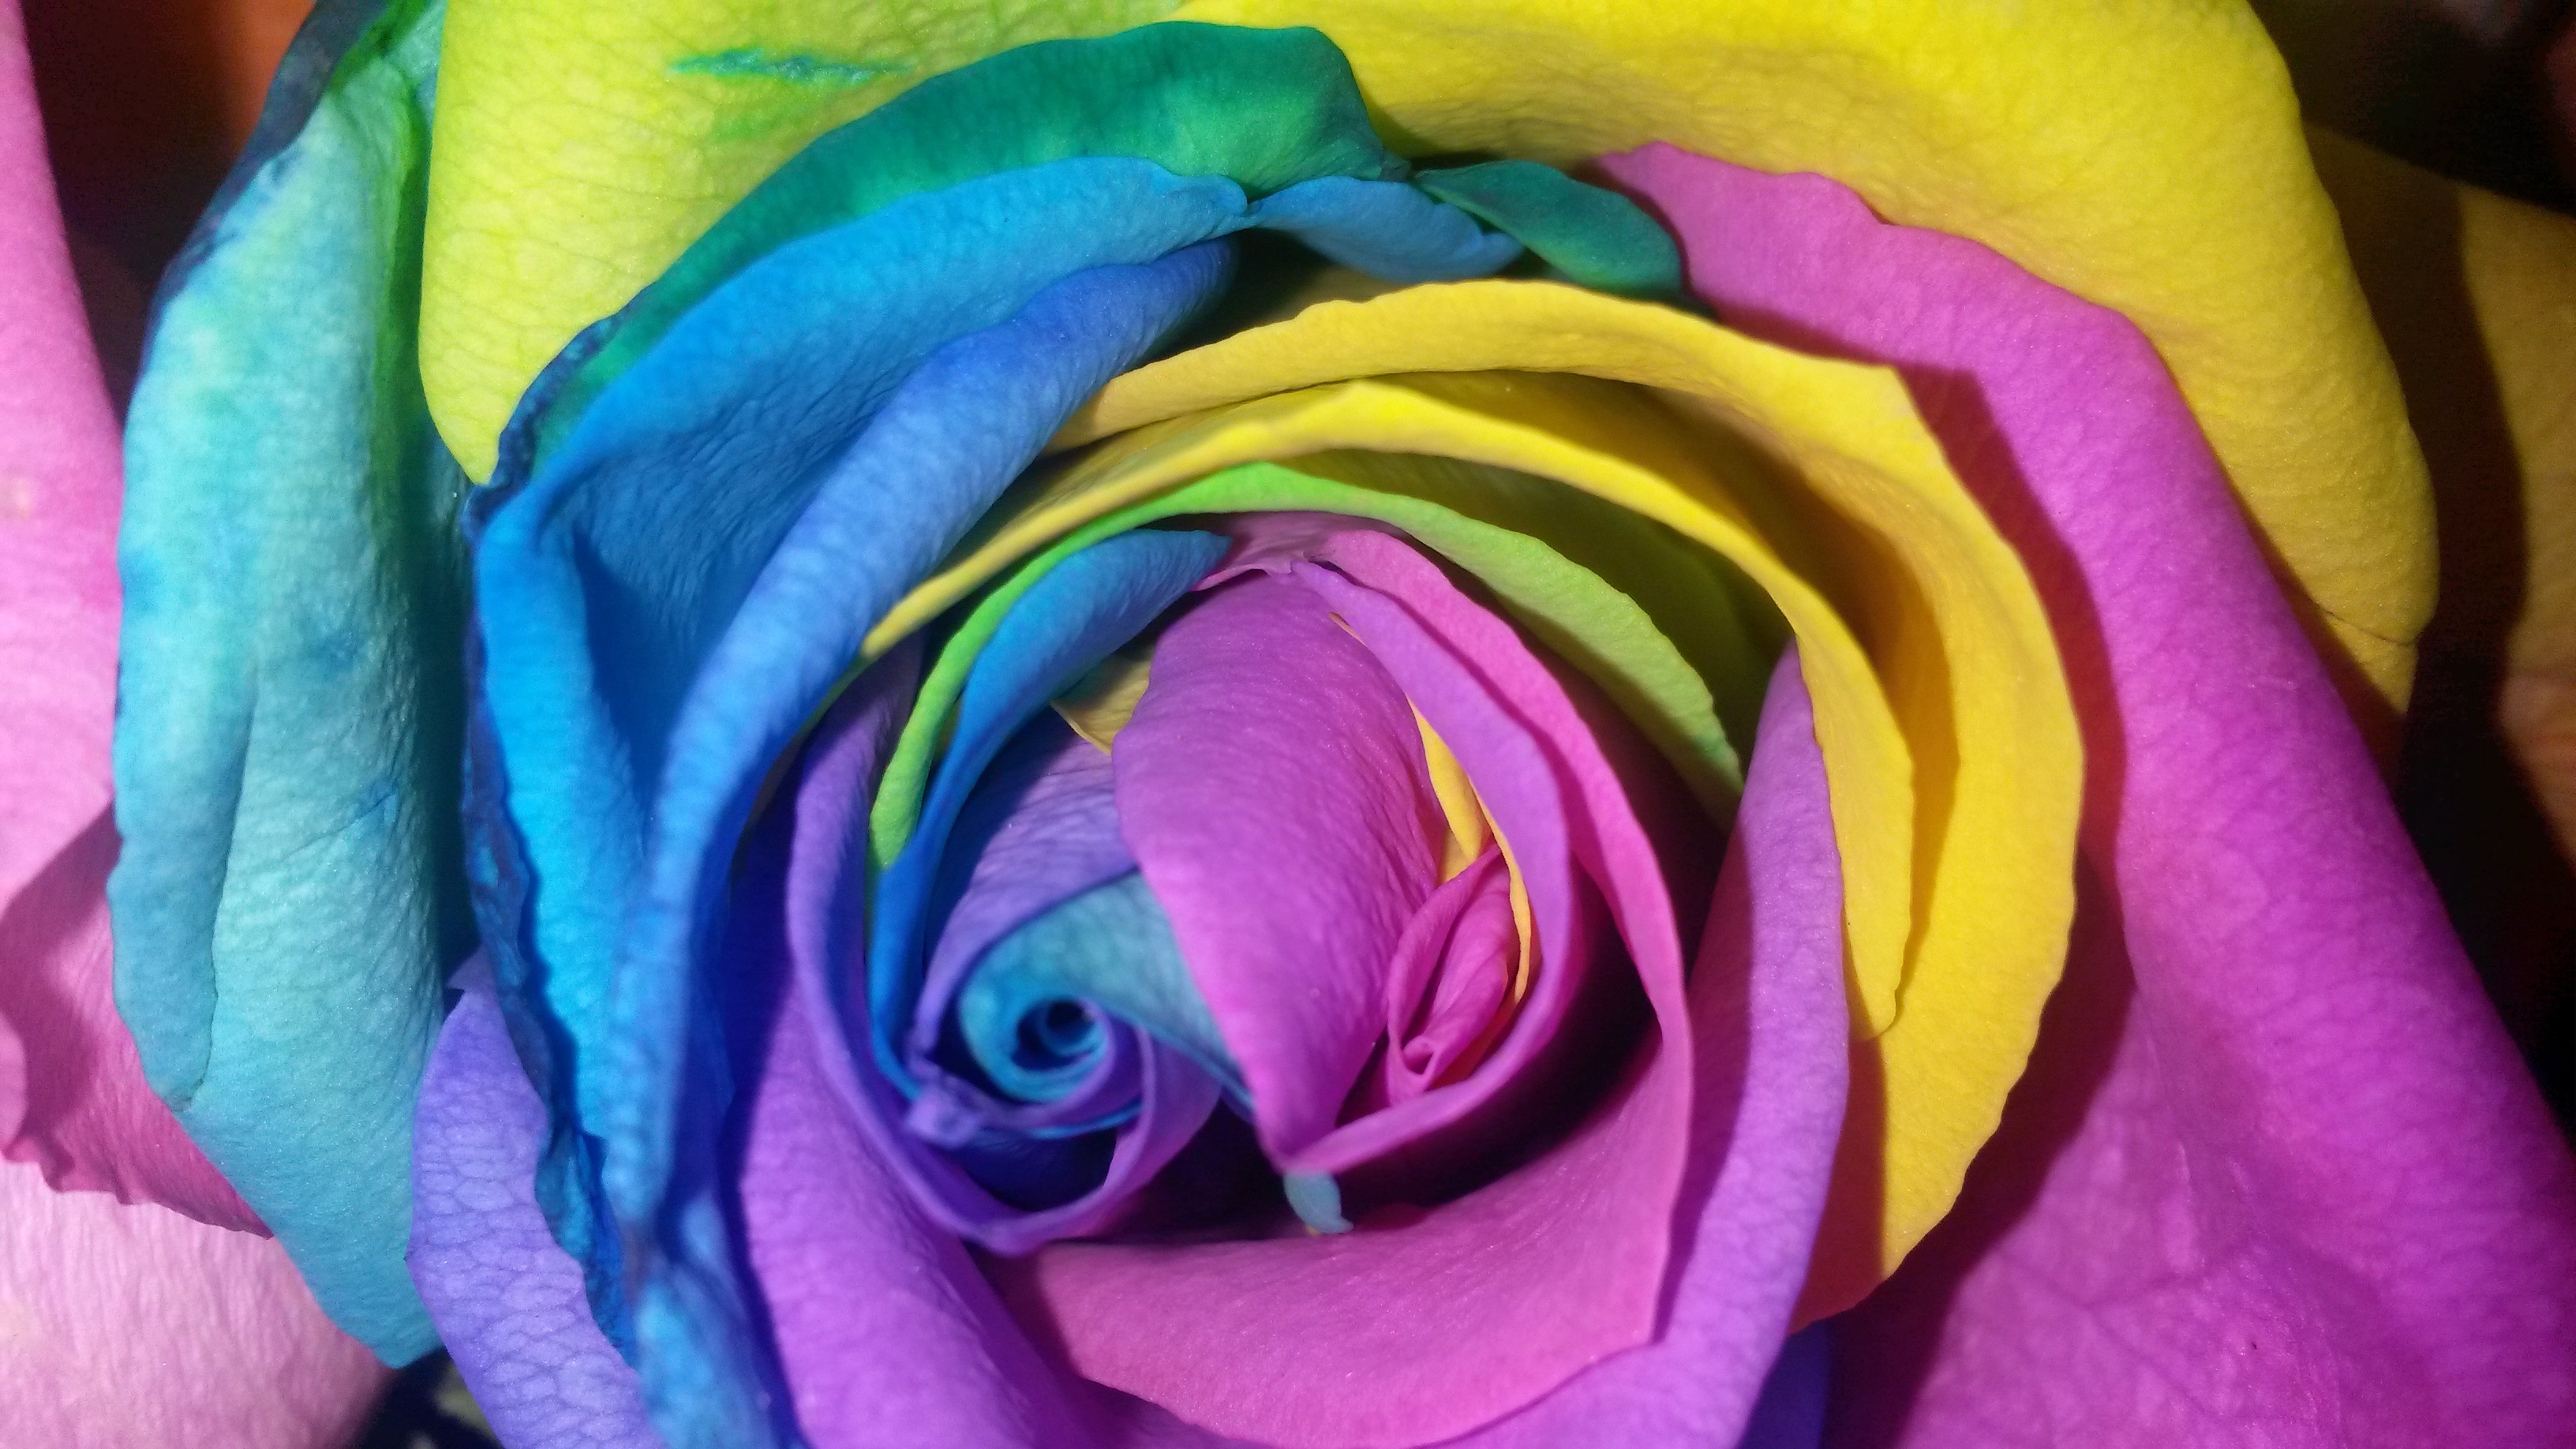
nature, plant, flower, purple, petal, rose, color, flowers, colors, petals, multicoloured, flowering plant, garden roses, rose family, rainbow rose, land plant, rose order